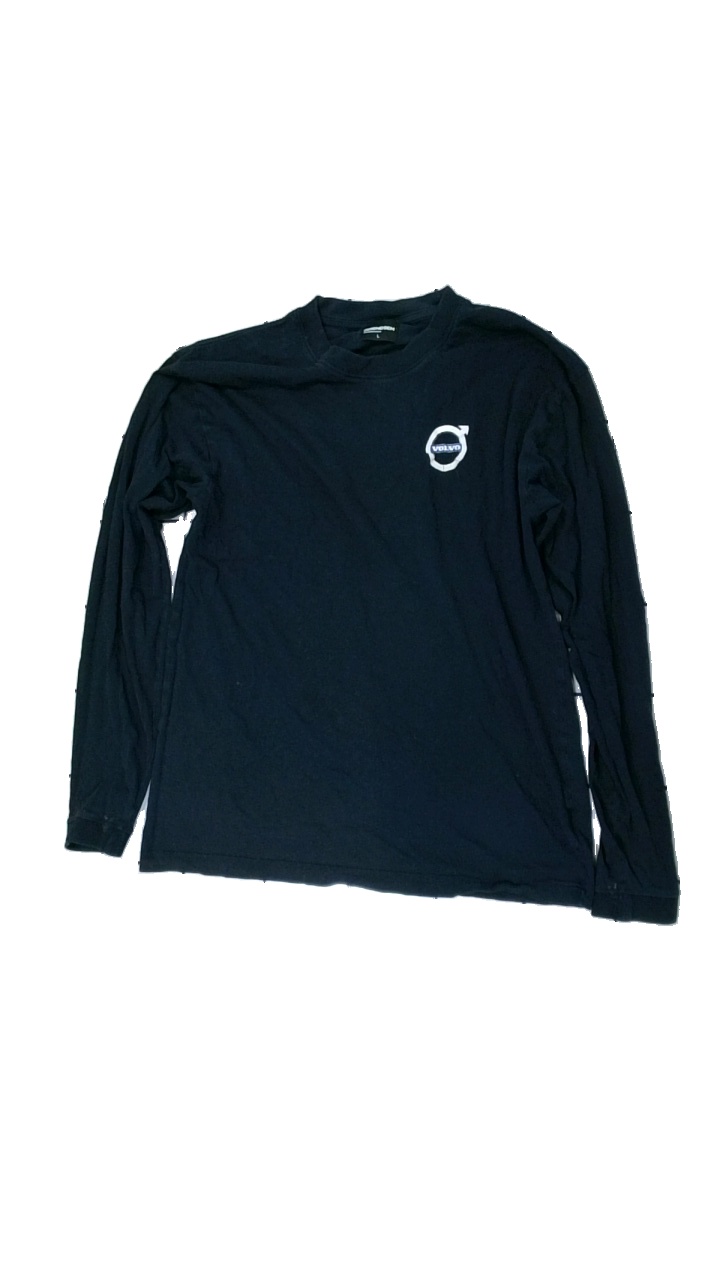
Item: Top (Men)
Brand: Berendsen
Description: svart långärmad tröja med volvo tryck fram, fläck på arm, flera små hål fram, mycket luddig
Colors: Black, White
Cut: Regular
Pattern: Other
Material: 100% cotton
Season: All
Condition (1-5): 2
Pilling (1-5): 5
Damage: fläck arm
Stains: Minor
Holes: Minor
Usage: Export
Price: <50